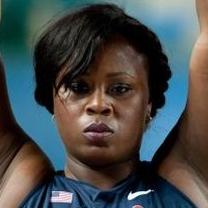
Age: 26